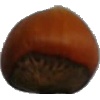
Label: Nut Forest 1